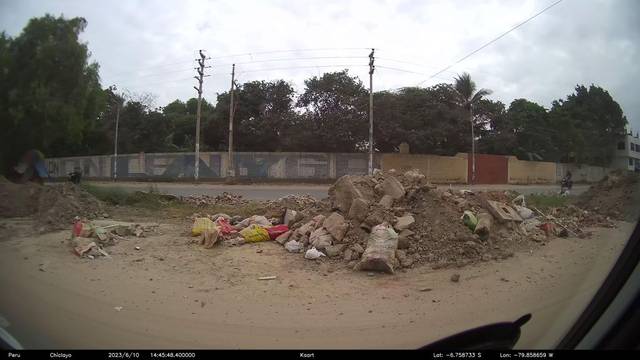
Region: Peru
Coordinates: -6.759, -79.859